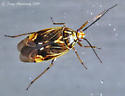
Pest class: lygus_bug